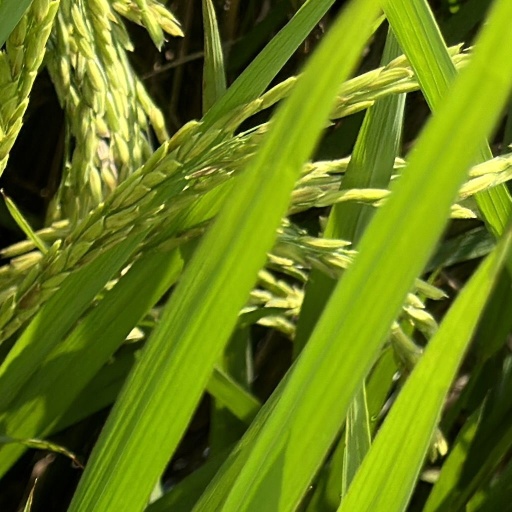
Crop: rice